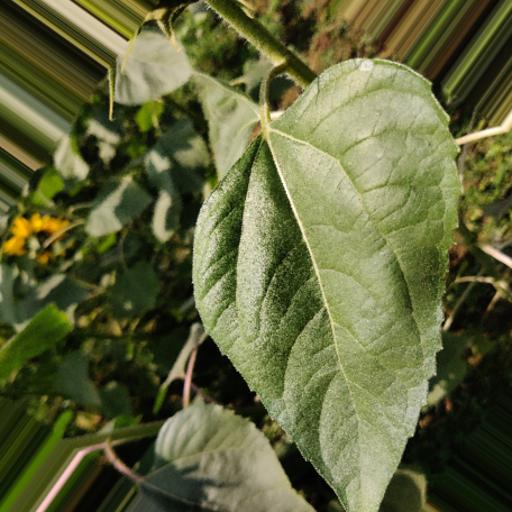
Label: Fresh_leaf